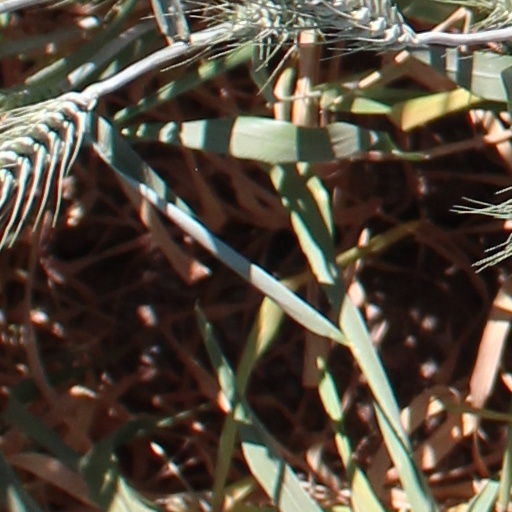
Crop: wheat